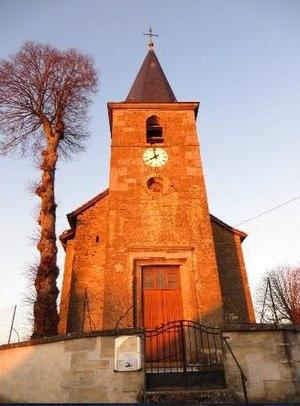
Badonvilliers Gerauvilliers eglise Saint-Martin de Gerauvilliers
Gérauvilliers est une ancienne commune française du département de la Meuse en région Grand Est. Elle est associée à la commune de Badonvilliers depuis 1973.
Badonvilliers-Gérauvilliers est une commune française située dans le département de la Meuse, en région Grand Est.